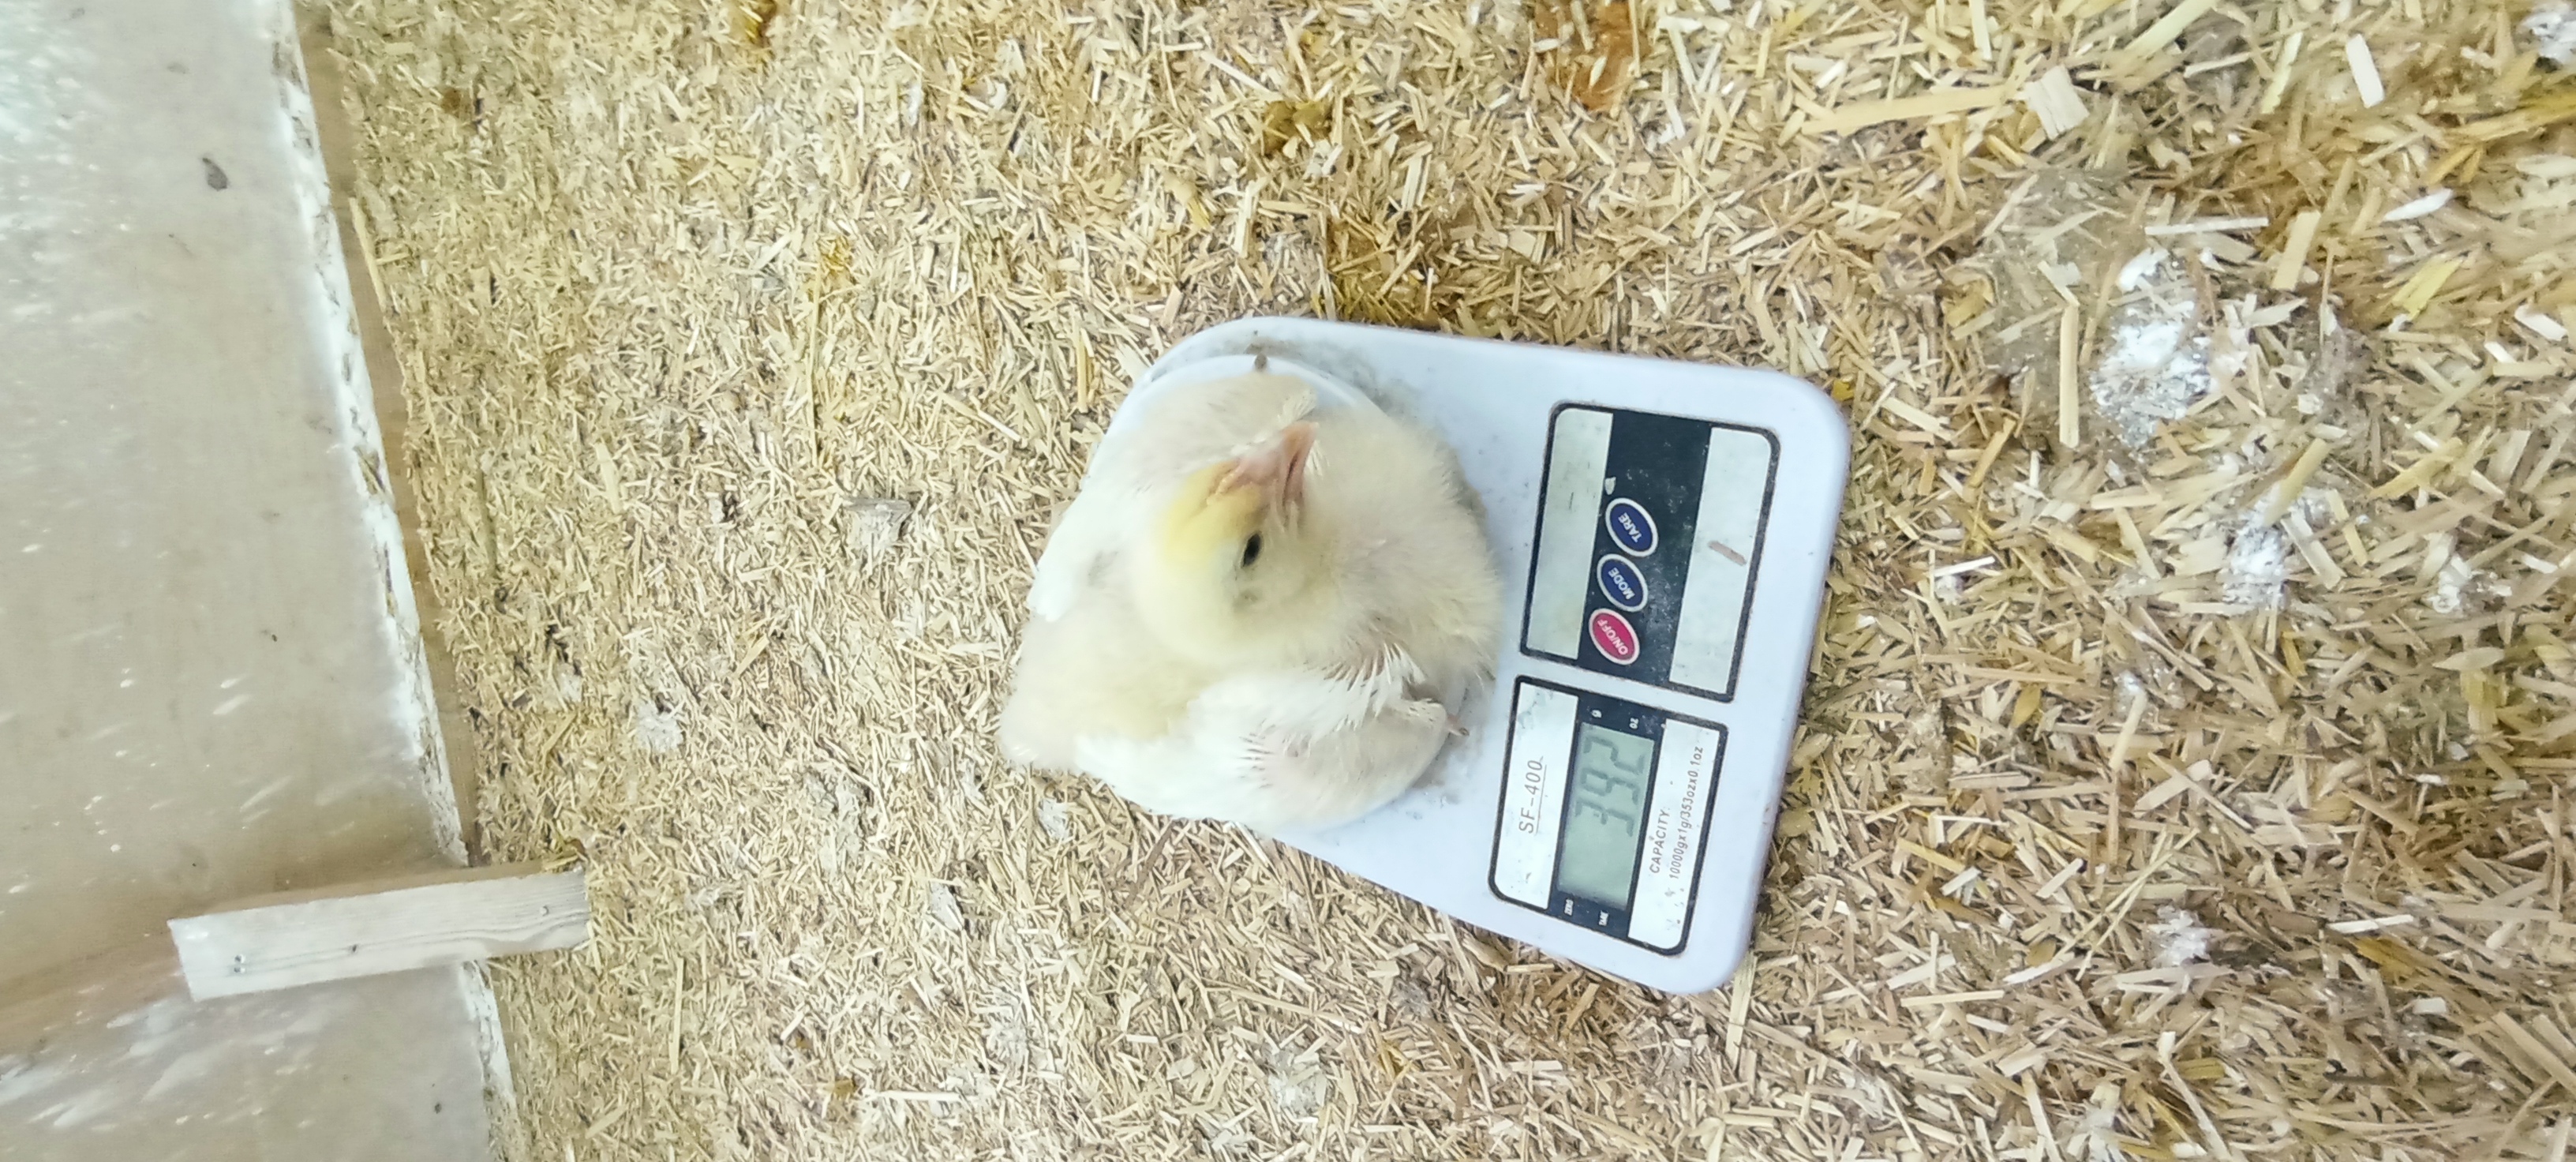
Weight: 392 g